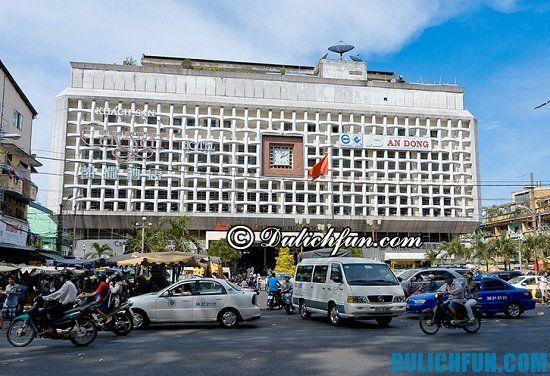
ở phía trước toà nhà có nhiều xe cộ đang lưu thông trên đường